True Detective

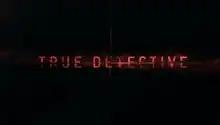
Season 1 title card

True Detective is an American anthology crime drama television series created by Nic Pizzolatto for the premium cable network HBO. The series premiered on January 12, 2014, and each season of the series is structured as a self-contained narrative, employing new cast ensembles, and following various sets of characters and settings.